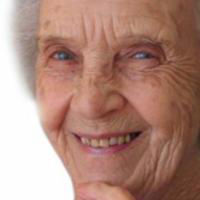
Age group: age 80 +